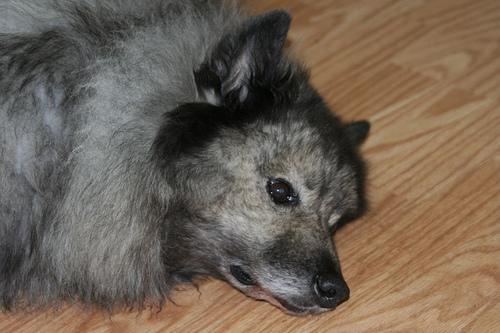
Breed: keeshond